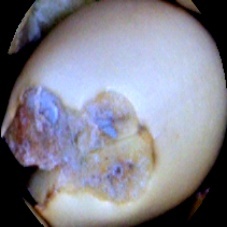
Label: Broken